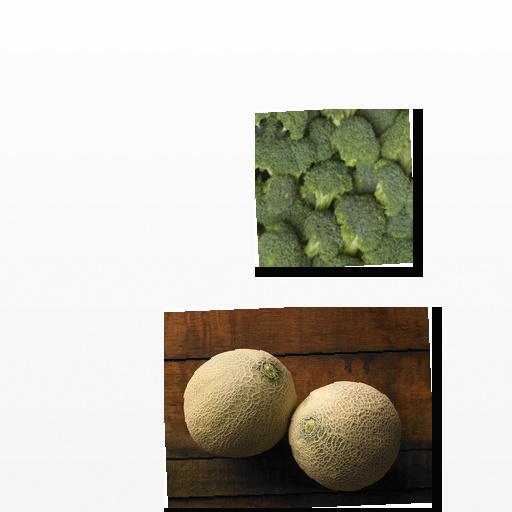
Food items: broccoli, cantaloupe